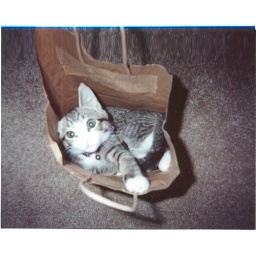
We brought cody home from a store in a paper bag. (just kidding).